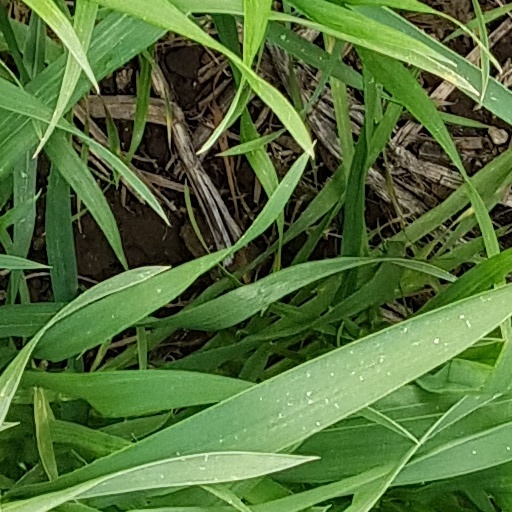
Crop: wheat